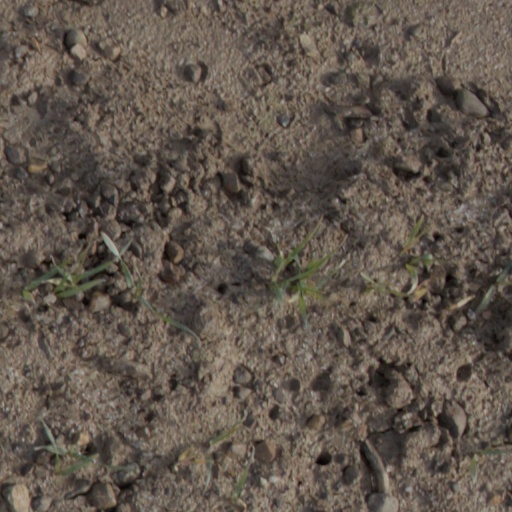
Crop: wheat